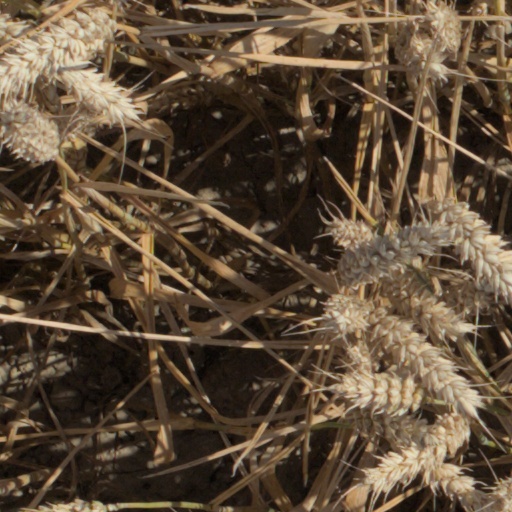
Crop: wheat